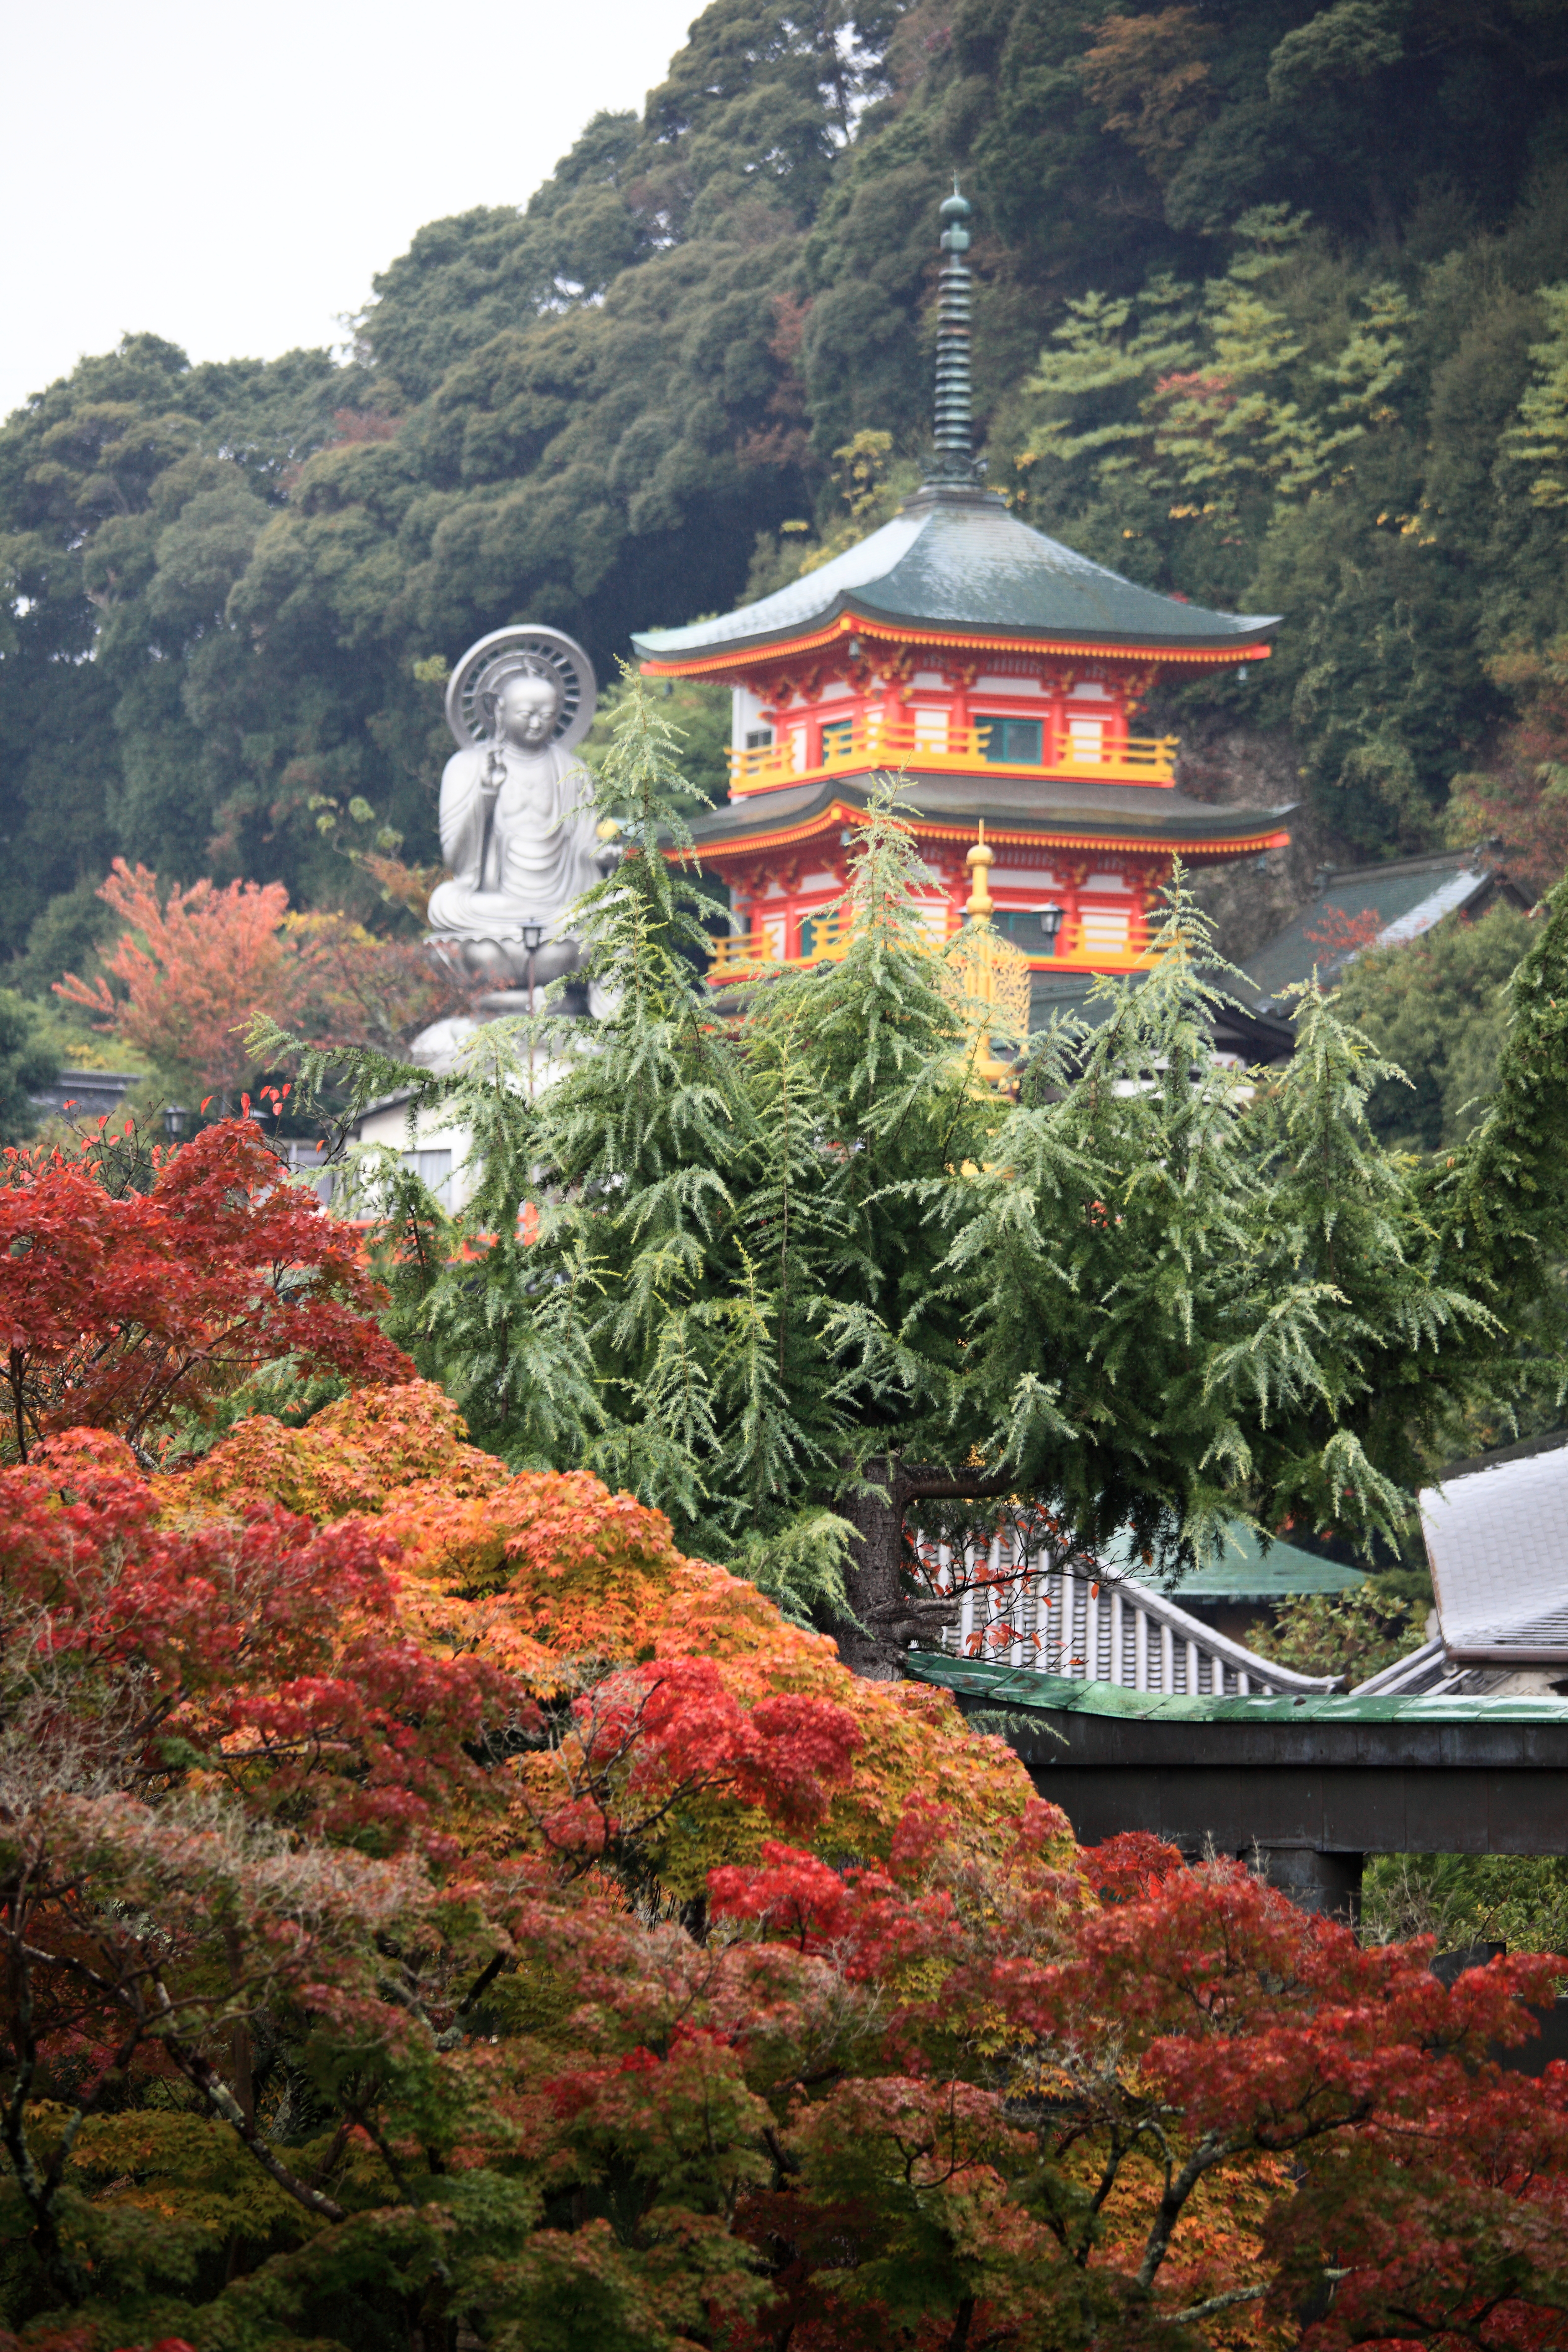
tree, mountain, architecture, plant, leaf, flower, high, autumn, botany, garden, season, temple, shrine, nara, 5d, hires, botanical garden, markii, hi, res, resolution, chougosonshiji, shinto shrine